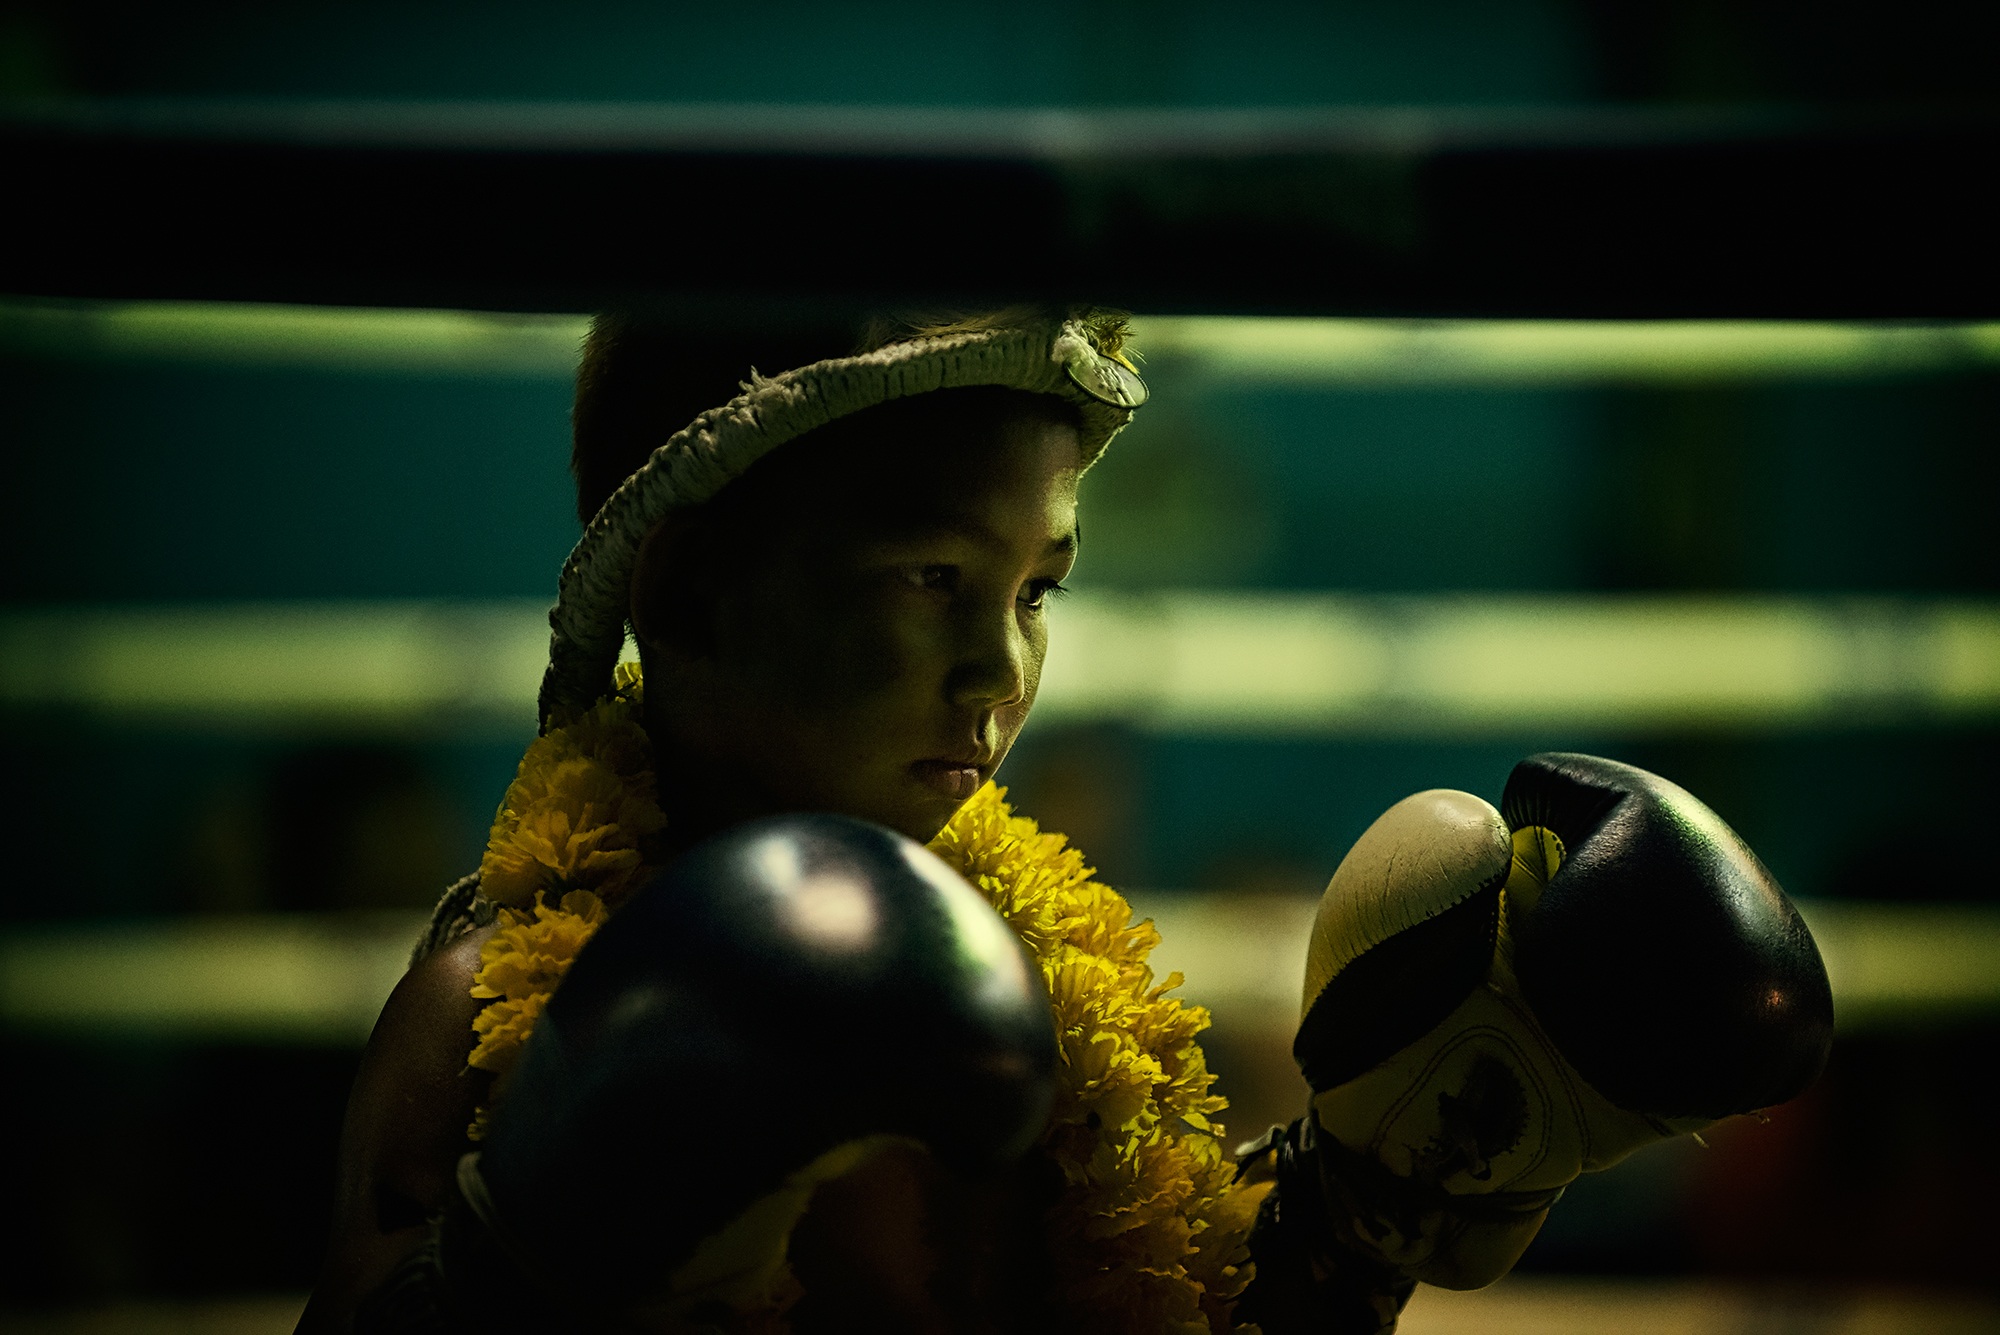
green, soldier, color, darkness, thailand, close up, kids, fighter, screenshot, macro photography, muay thai, martial arts, computer wallpaper